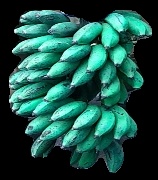
Variety: rasbale
Grade: grade3